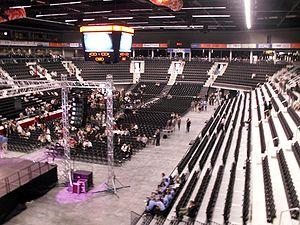
La Šiaulių arena est une salle omnisports située à Šiauliai en Lituanie.